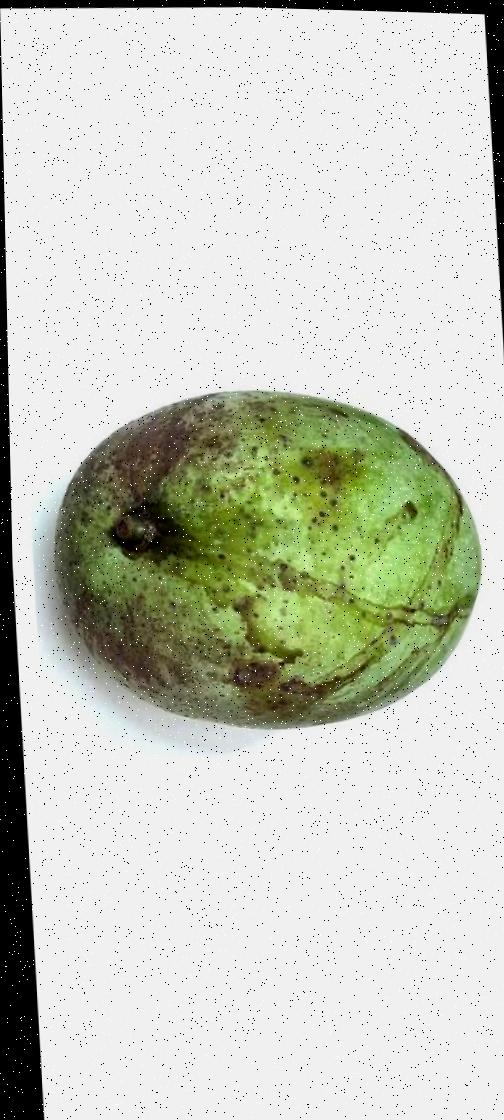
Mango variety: Fazli Shurmai